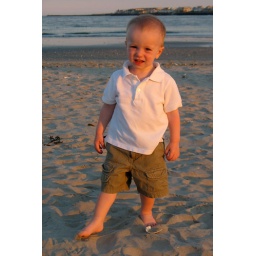
Joseph with his bare feet in the sand